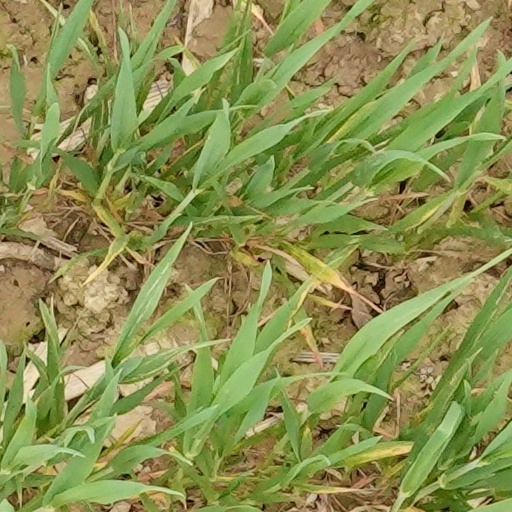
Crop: wheat